Brossard

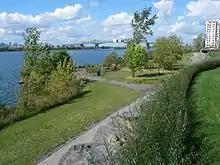
The Saint Lawrence River and the Champlain Bridge.

The "Commission scolaire Marie-Victorin" operates French-language public schools.